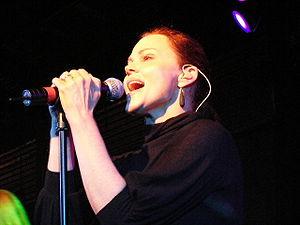
Belinda Carlisle, née Belinda Jo Carlisle le 17 août 1958 à Hollywood, est une chanteuse américaine.